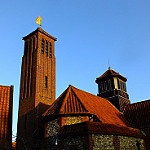
Label: buildings